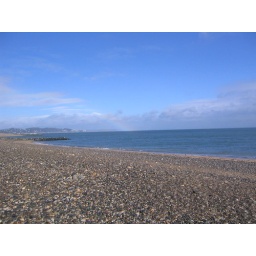
This is the beach in a town called Bray in Ireland. Bray is about a 30-45 minute train ride away from Dublin.